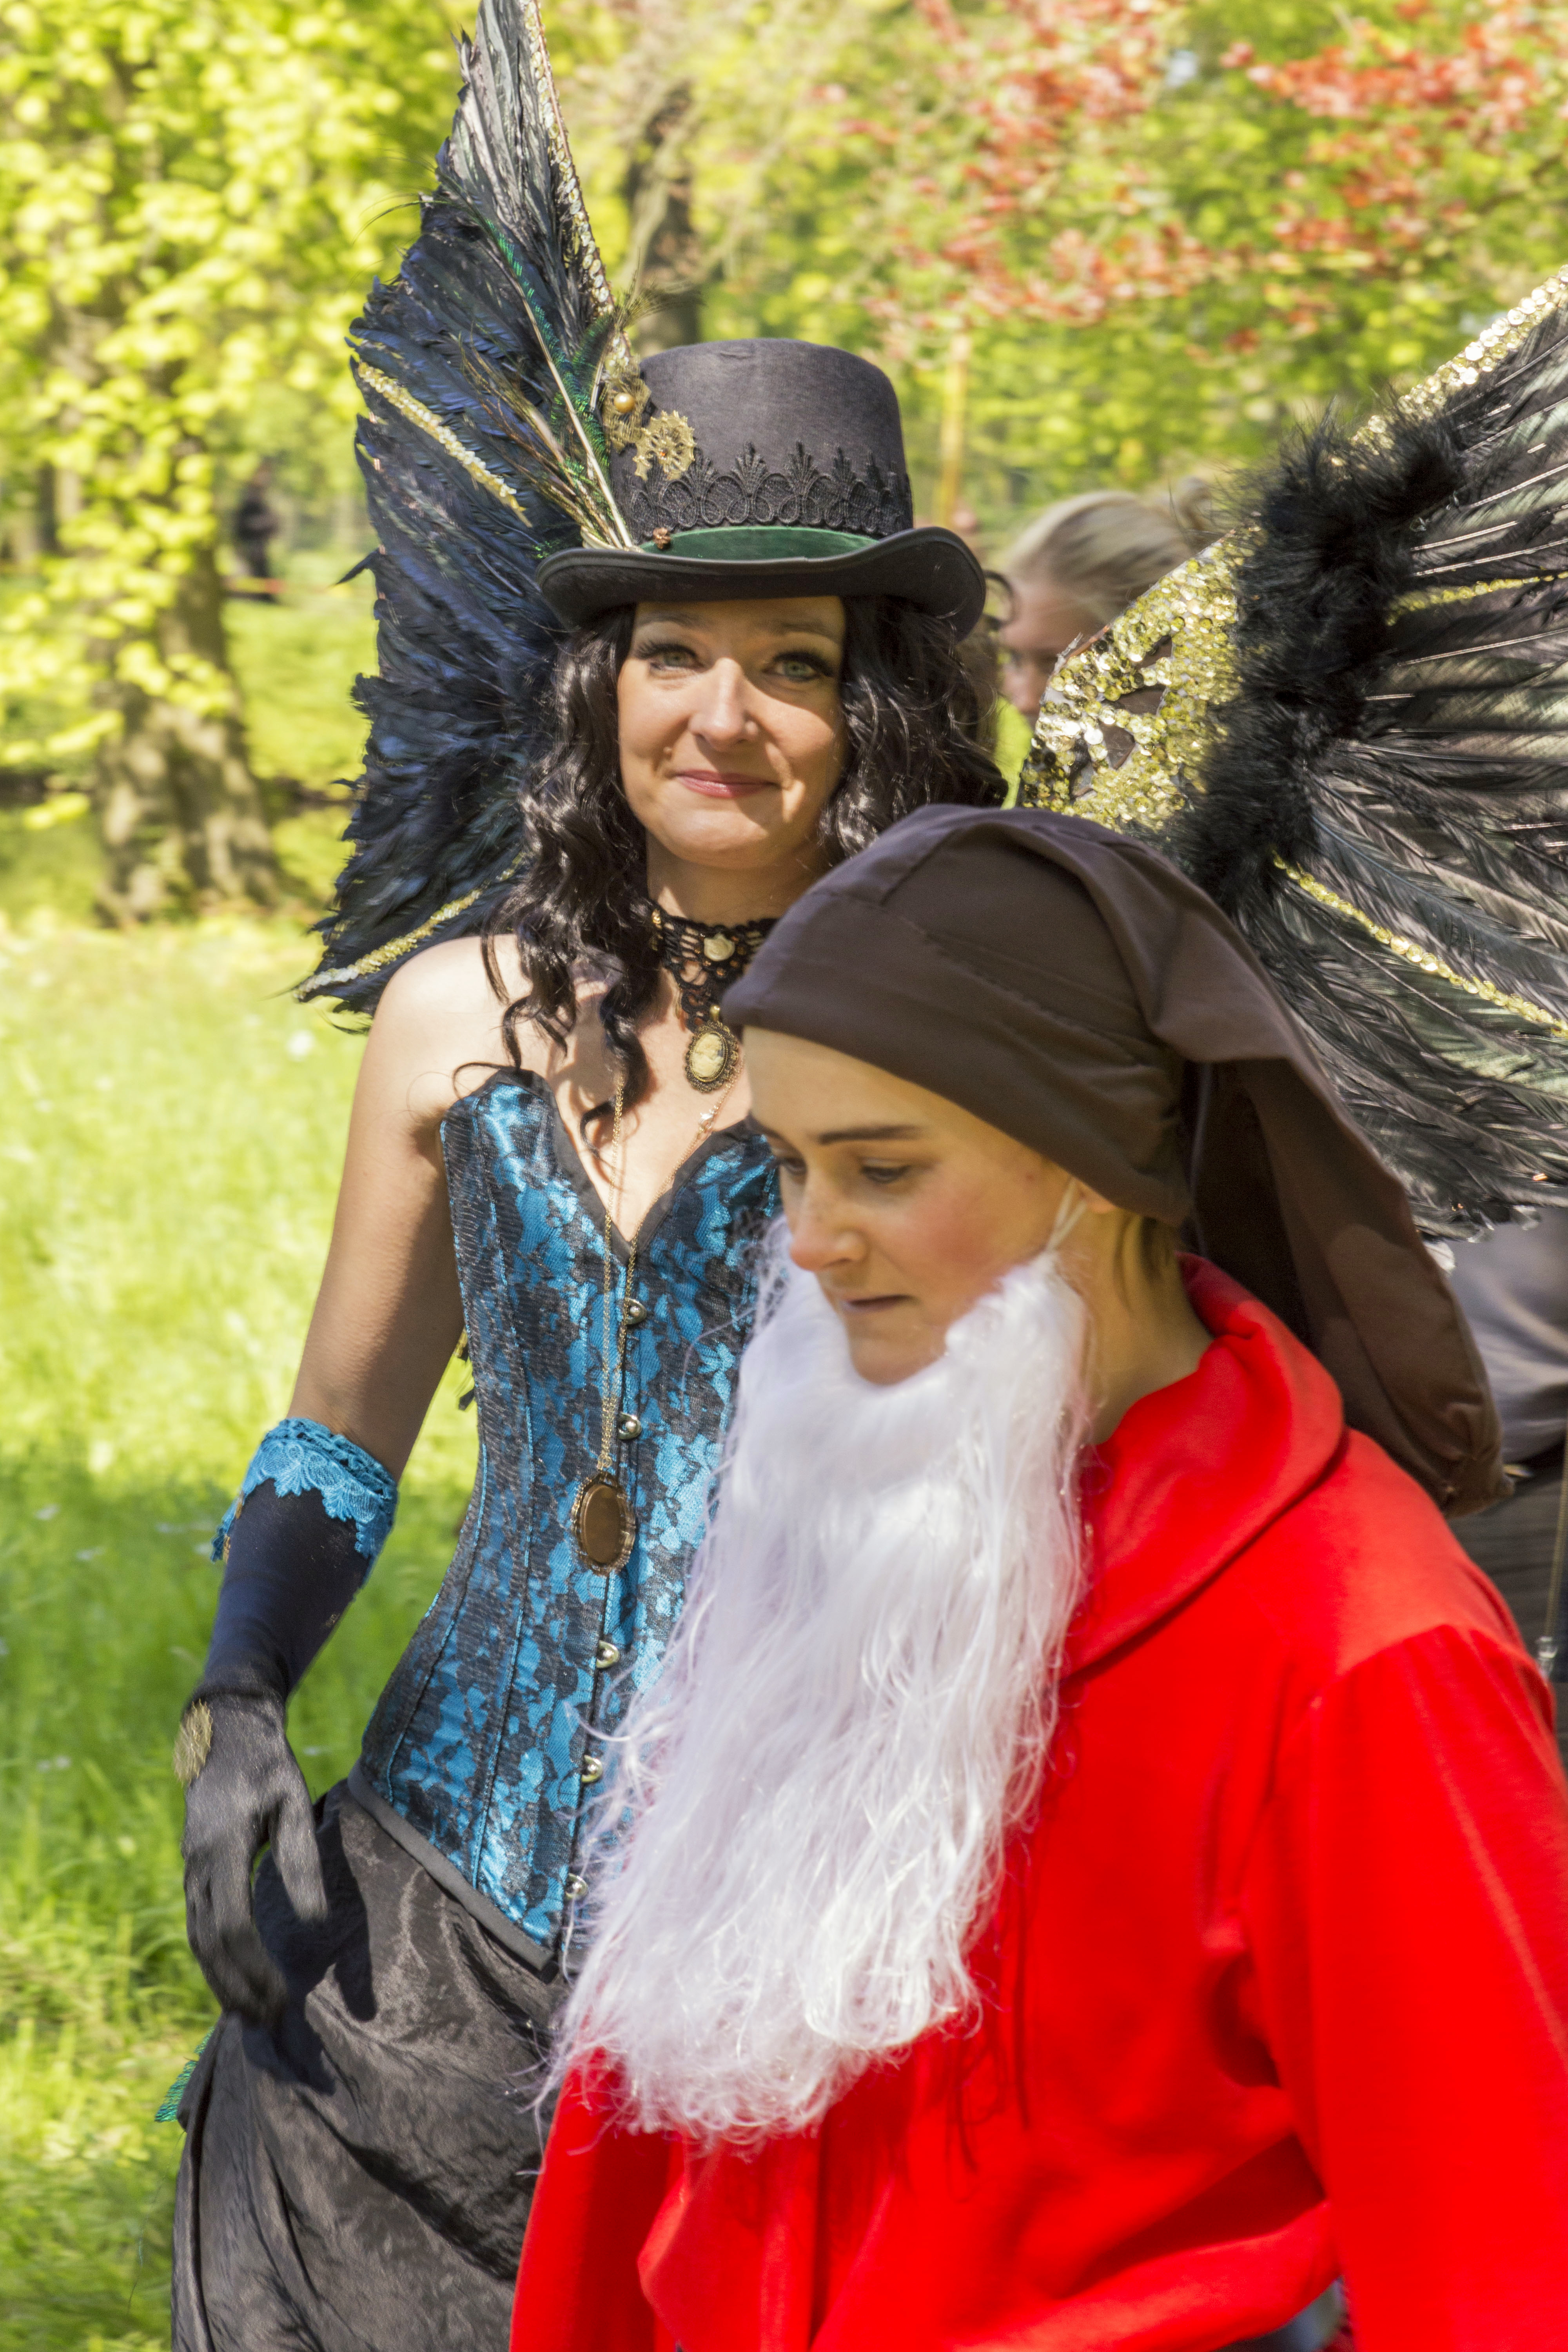
outdoor, people, photography, van, photo, carnival, nikon, cosplay, holland, festival, nederland, netherlands, de, fun, dutch, outdoorphotography, picture, photograph, fotos, foto, fotografie, pd, event, costume, kasteel, paulvandevelde, pdvandevelde, padagudaloma, dordrecht, nederlandinfotos, eventphotography, evenementenfotografie, pvdvfotografie, pdvandeveldedordrecht, nederlandsefotografie, dutchphotogaraphy, totallydutch, fotografienederland, hollandsefotografie, fotografieholland, velde, haarzuilens, dehaar, elfia, eff, kasteeldehaar, elffantasyfair, elfiahaarzuilens, elfia2014, eff2014, kabouter